The Mark of Zorro (1974 film)

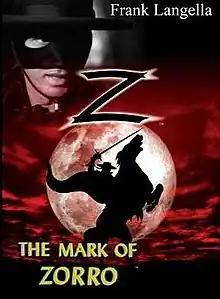
Film poster

The Mark of Zorro is a 1974 American Western television film directed by Don McDougall which stars Frank Langella alongside Gilbert Roland, Yvonne De Carlo, Anne Archer, Ricardo Montalbán and Robert Middleton. The film premiered on ABC on October 29, 1974.